Rigas Feraios (municipality)

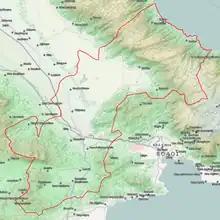
Rigas Fereos municipality map

Rigas Feraios is a municipality in the Magnesia regional unit, Thessaly, Greece. The seat of the municipality is the town Velestino. The municipality has an area of . The municipality was named after the Greek writer and revolutionary Rigas Feraios, whose hometown was Velestino.